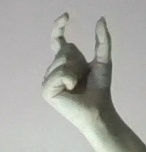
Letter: nun